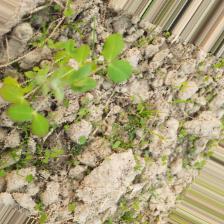
Label: Lentil Rust